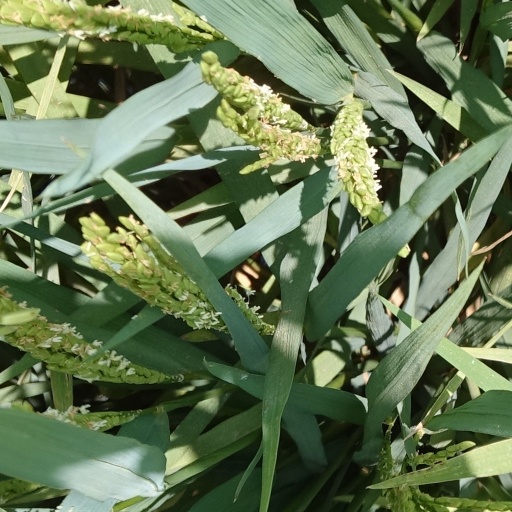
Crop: rice